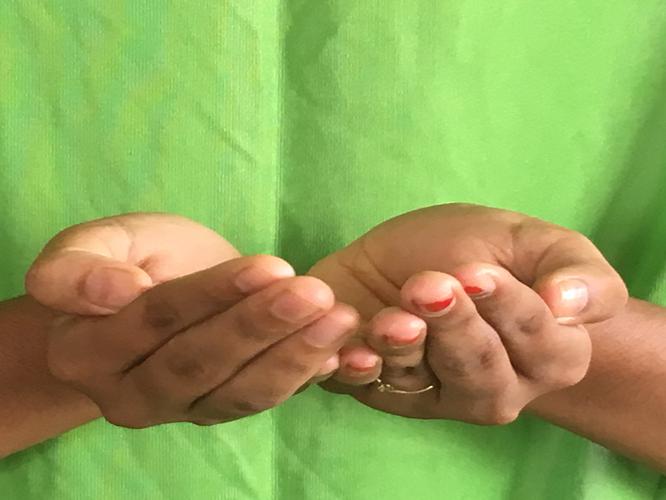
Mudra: Pushpaputa
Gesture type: double_hand